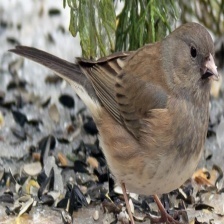
Species: DARK EYED JUNCO
Scientific name: JUNCO HYEMALIS